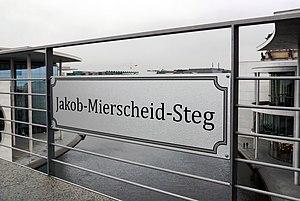
Jakob Maria Mierscheid est un membre fictif du Bundestag allemand depuis le 11 décembre 1979. Il était alors le député présumé du Mittelstandsausschuß en 1981 et 1982. D'après sa biographie officielle, il est né à Morbach/Hunsrück, une circonscription très rurale. Il est catholique et membre du Parti social-démocrate d'Allemagne.